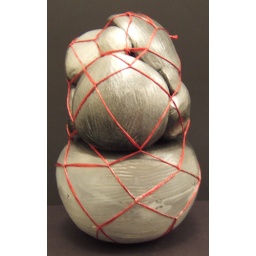
Pile of rocks with red string, Jennifer Thayer Karl - BFA '94 in Ceramics